Siege of Oudenaarde

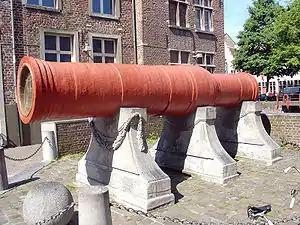
Dulle Griet, employed by the city of Ghent in the siege

The siege of Oudenaarde took place in 1452. It was one of the major engagements in the Revolt of Ghent (1449–53). The city was besieged by forces of the rebellious city of Ghent and defended by forces led by Simon de Lalaing, one of the leading captains of Philip the Good, Duke of Burgundy. The siege included one of the largest artillery bombardments then seen in Europe. The relief of the town by forces under Philip and his allies opened the way for an attack on Ghent by the Burgundian forces. In 1453 the rebels were defeated at the Battle of Gavere.